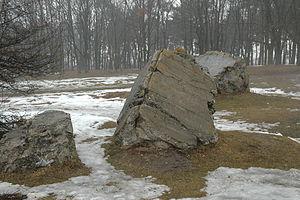
Le Werwolf était le nom de code désignant un Quartier général d’Adolf Hitler pendant la Seconde Guerre mondiale. Il était situé à quelques kilomètres au nord de l'actuelle Vinnytsia en Ukraine.